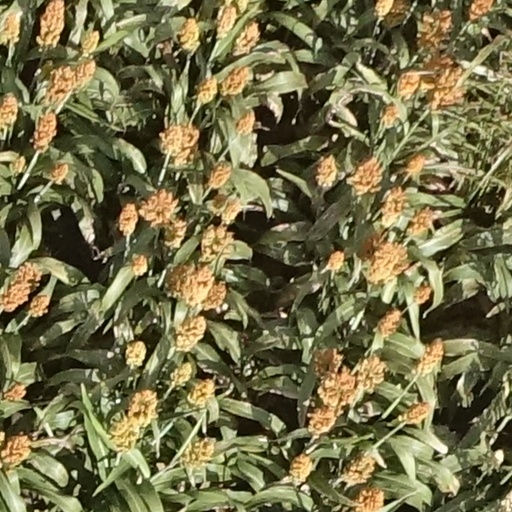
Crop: sorghum